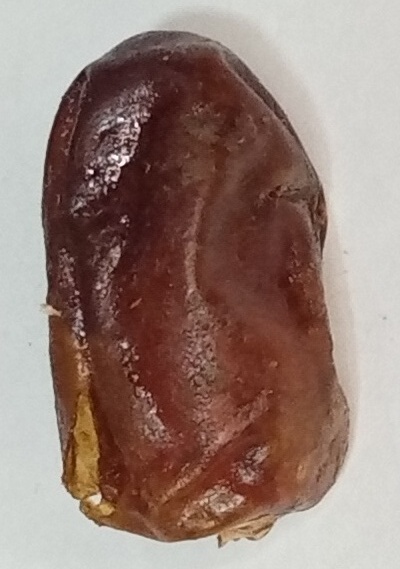
Variety: aseel
Size: large
Grade: grade-1